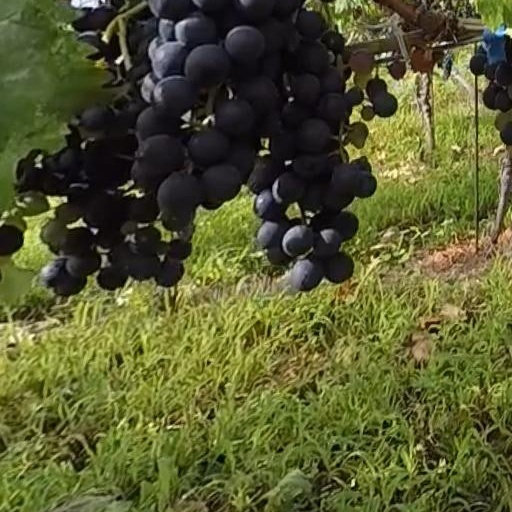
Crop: grape